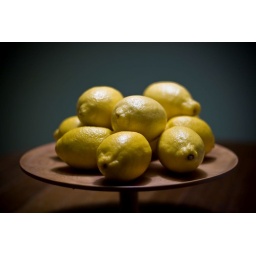
A plate full of lemons is like a bird in the hand and a few in the bush or something.